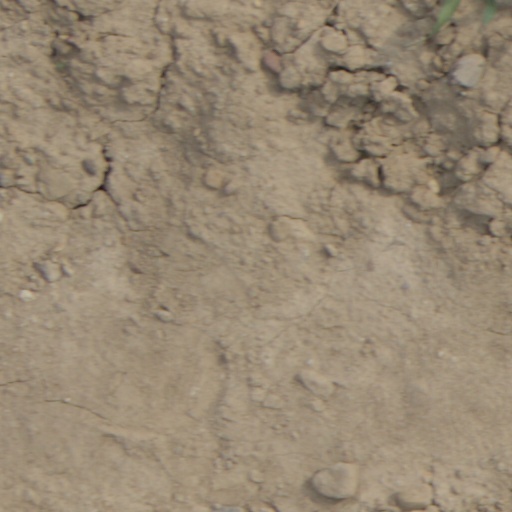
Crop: wheat